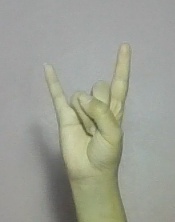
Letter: la